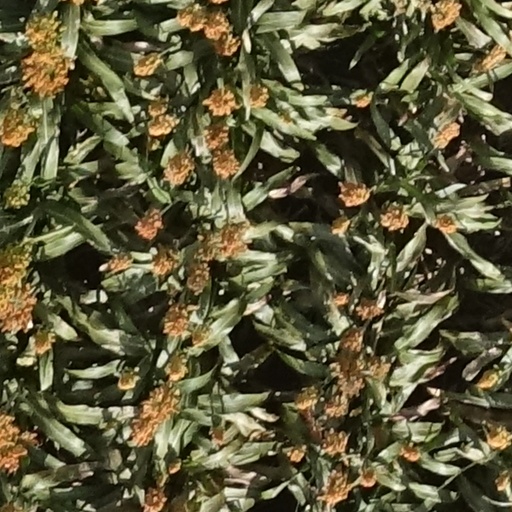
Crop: sorghum